Chalais, Dordogne

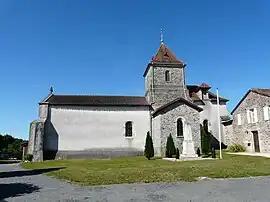
The church in Chalais

Chalais (before June 2009: "Chaleix") is a commune in the Dordogne department in Nouvelle-Aquitaine in southwestern France.